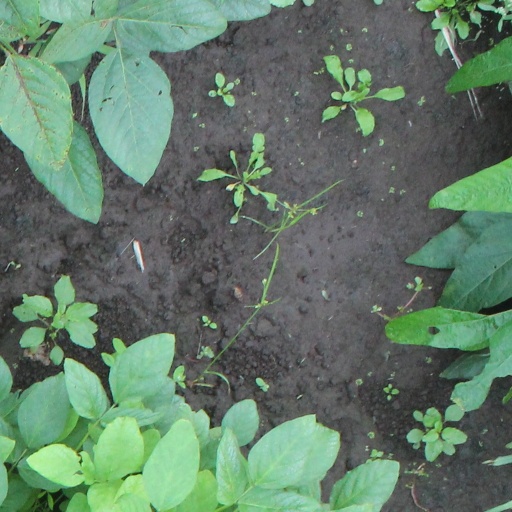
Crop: soybean